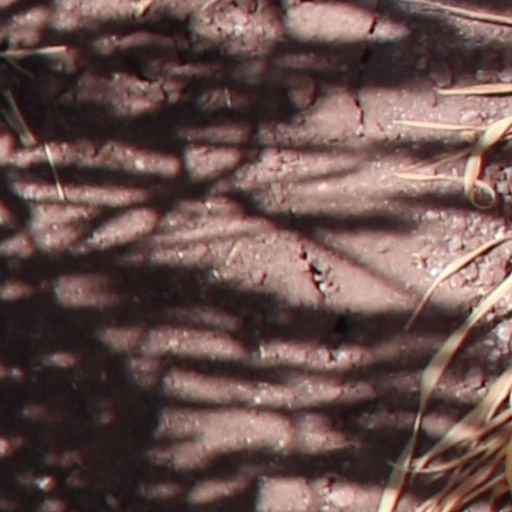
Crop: wheat